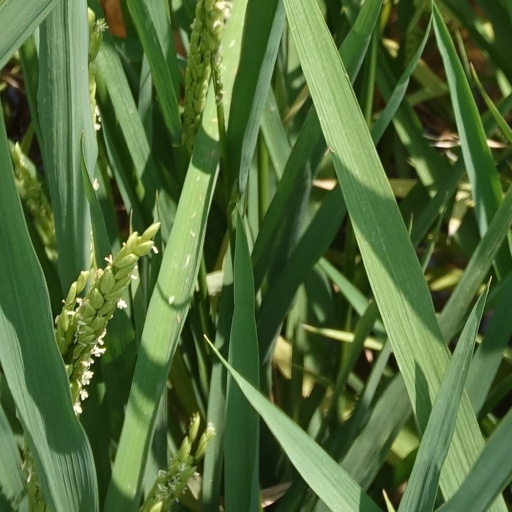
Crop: rice